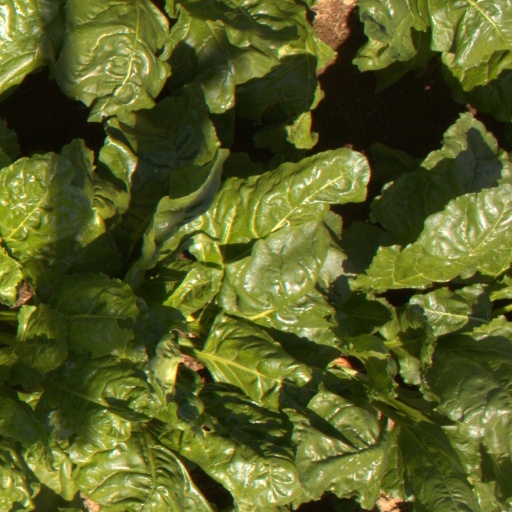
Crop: sugar beet